Feminist language reform

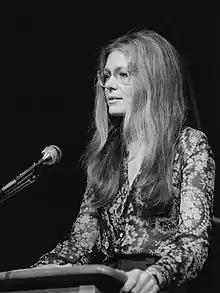
Activist Gloria Steinem in 1975

Some women's accounts suggest they are alienated from language or that they are not the owners of their words. In order to reclaim the power of language, some theorists argue that feminist language must be integrated. Gloria Steinem said "We have terms like 'sexual harassment' and 'battered women.' A few years ago, they were just called 'life'", and theorists such as Crawford and Fox assert that this is essential in shifting gendered power dynamics.